Ben-Hur (1959 film)

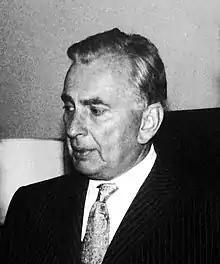
Gore Vidal

Metro-Goldwyn-Mayer (MGM) originally announced a remake of the 1925 silent film "" in December 1952, ostensibly as a way to spend its Italian assets. Stewart Granger and Robert Taylor were reported to be in the running for the lead. Nine months later, MGM announced it would make the film in CinemaScope, with shooting beginning in 1954. In November 1953, MGM announced it had assigned producer Sam Zimbalist to the picture and hired screenwriter Karl Tunberg to write it. Sidney Franklin was scheduled to direct, with Marlon Brando intended for the lead. In September 1955, Zimbalist, who continued to claim that Tunberg's script was complete, announced that a $7 million, six- to seven- month production would begin in April 1956 in either Israel or Egypt in MGM's new 65mm widescreen process, MGM Camera 65. MGM, however, suspended production in early 1956, following Franklin's resignation.